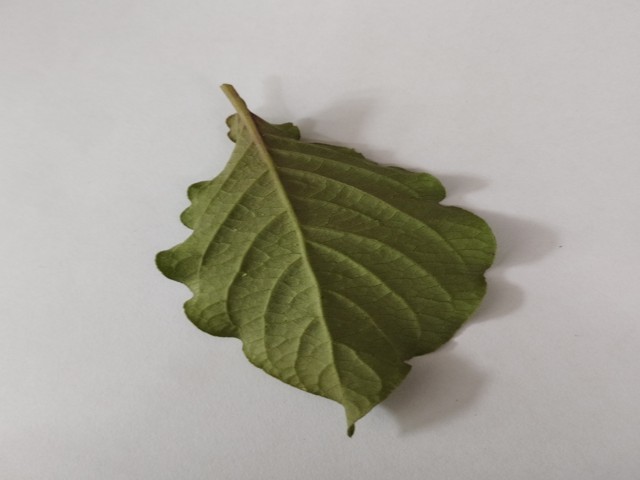
Plant: apang